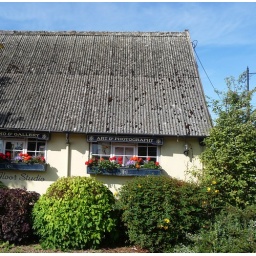
"The Art of Photograhy" according to the sign on a house in Woodbridge, Suffolk